Purinton House

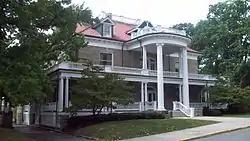
Purinton House, September 2012

Purinton House is a historic home associated with the West Virginia University and located at Morgantown, Monongalia County, West Virginia. It was built in 1904, and is a -story masonry dwelling with Classical Revival and Colonial Revival style features. It features a large wraparound porch whose hip roof is supported by Ionic order columns. The porch roof is topped by a balustrade. The roof is topped by a balustraded deck and widow's walk. It served as the on-campus residence for university presidents from 1905 to 1967. On November 2, 1911, President William Howard Taft delivered the address "World Wide Speech," from the front porch of Purinton House.